Écomusée du fier monde

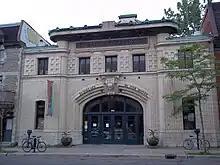
Écomusée du fier monde

The Ecomusee du fier monde is a museum about the industrial and working-class people of South Central Montreal, Canada, one of the city's oldest neighbourhoods. The museum is in the Bain Genereux, an art deco former indoor public bath, modeled on one in Paris and built in the 1920s. It is located at 2050 rue Atateken.